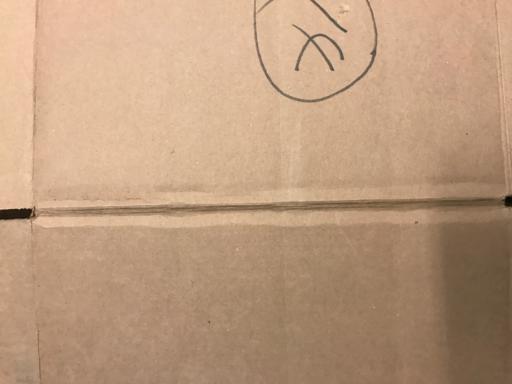
Label: cardboard